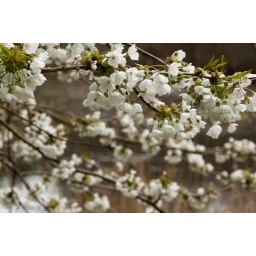
Well, not Japanese Flowering Cherry trees but Cherry trees that will bear fruit in the summer.